Sidney Pike

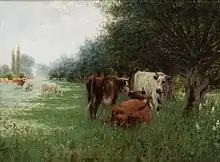
Summer Landscape With Cattle

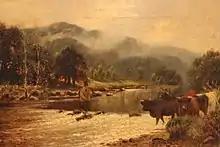
OIl on canvas typical of his style and subject

Sidney Pike was a British painter. He was born in January 1858 in Camberwell, Surrey, and died in December 1923 in Hastings, Sussex. Numerous works by the artist have been sold at auction, including "A Winter's Day in the Woods" sold at Christie's South Kensington "British & Victorian Pictures" sale in 2006 for $7,551.